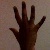
The image shows a hand gesture representing the number 5 in Indian Sign Language.